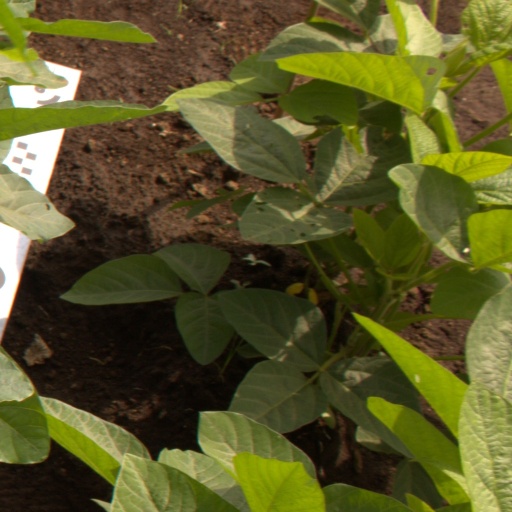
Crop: soybean